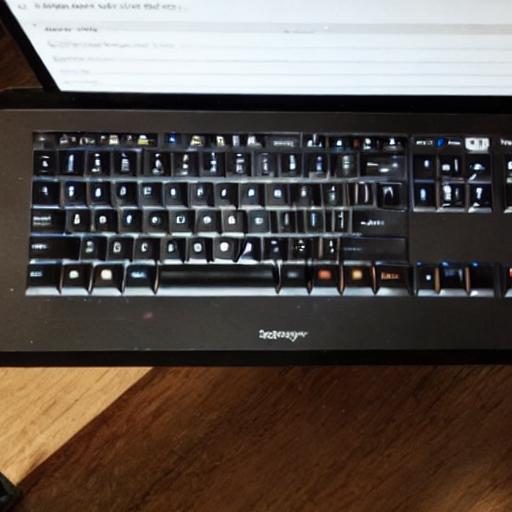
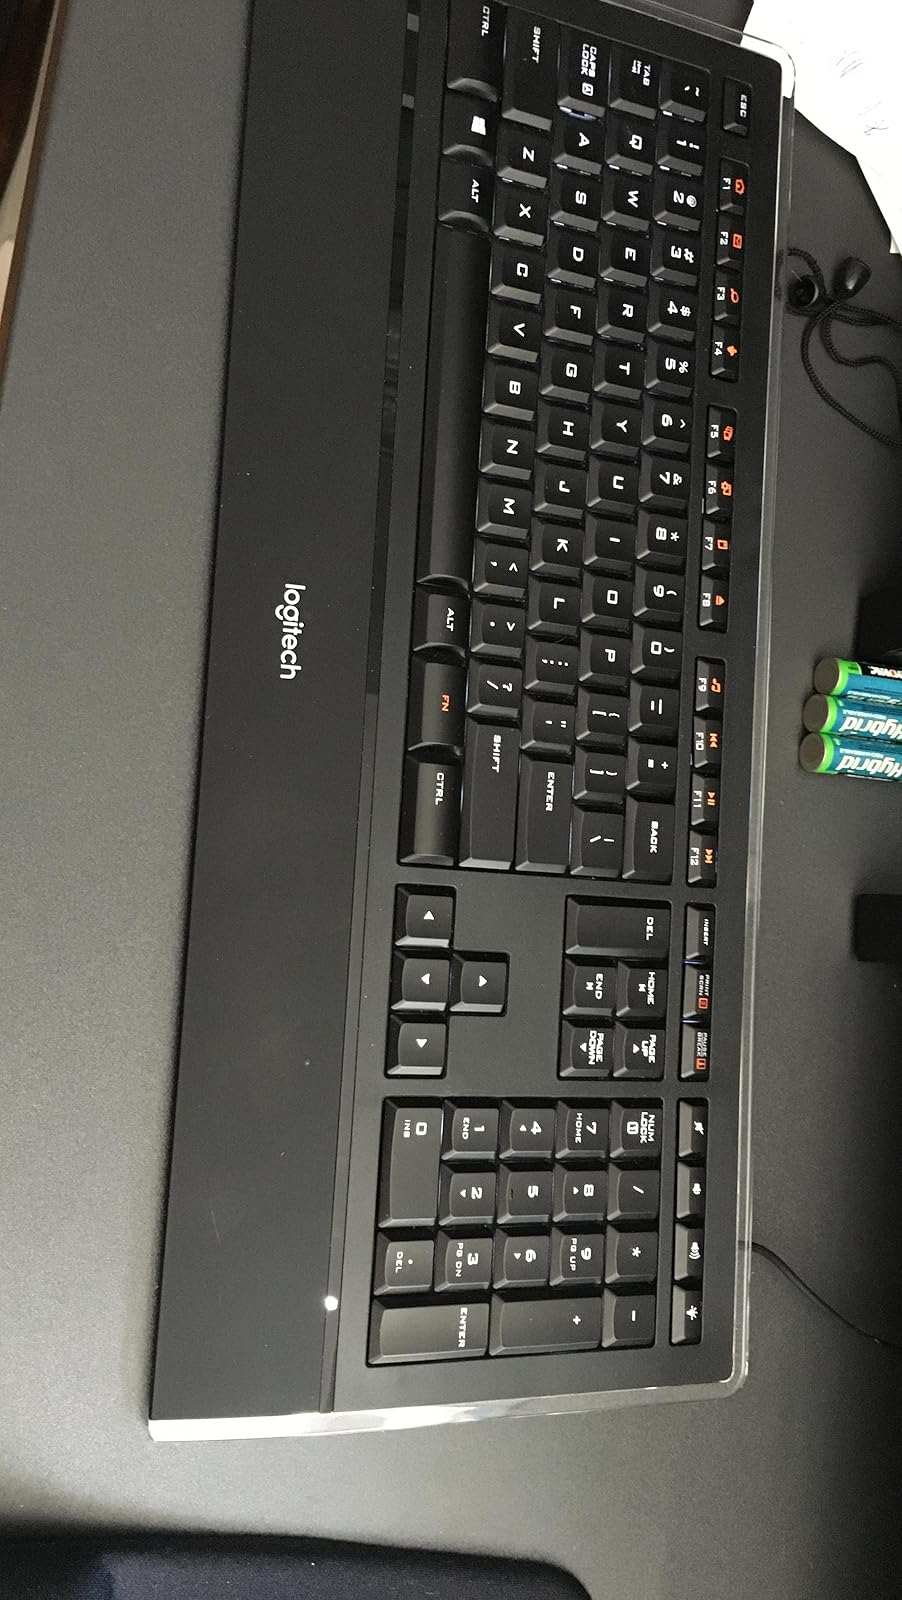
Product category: keyboard
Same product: no